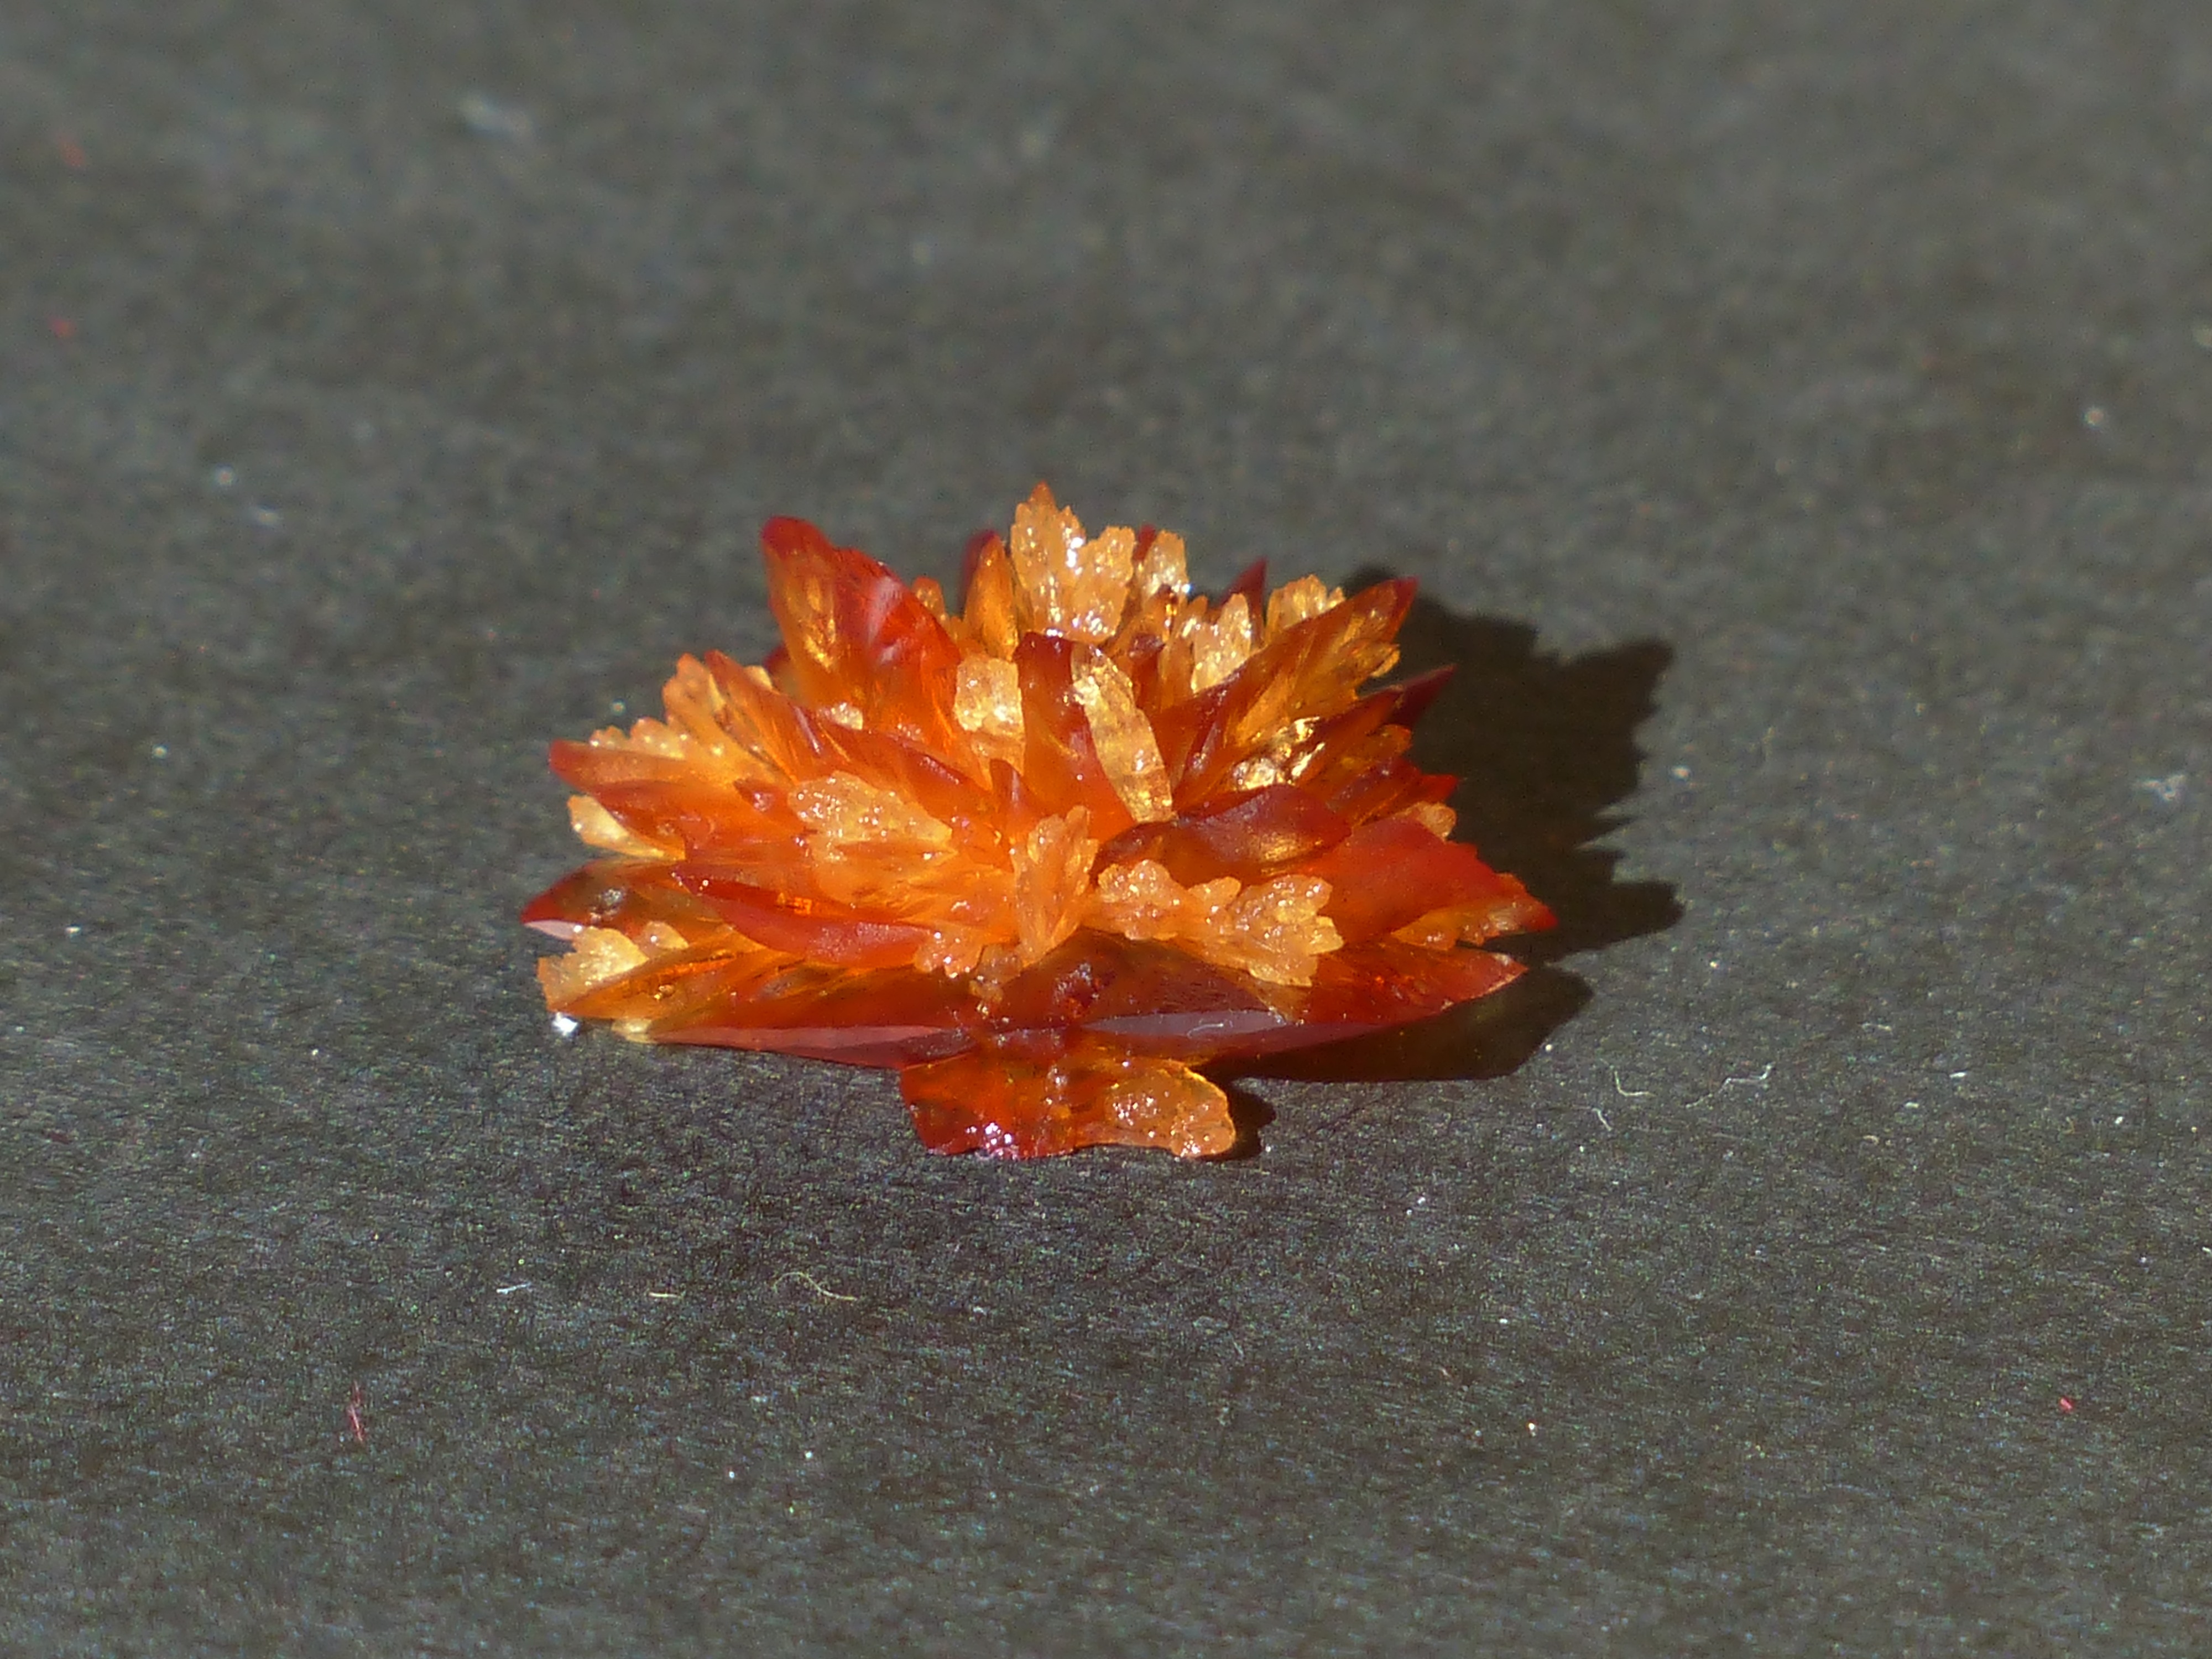
tree, light, plant, leaf, flower, petal, orange, red, produce, shine, autumn, salt, yellow, flora, maple tree, maple leaf, crystal, hard, noble, macro photography, flowering plant, land plant, cream of tartar, calcium tartrate, tartaric acid, potassium hydrogen tartrate, potassium bit art council